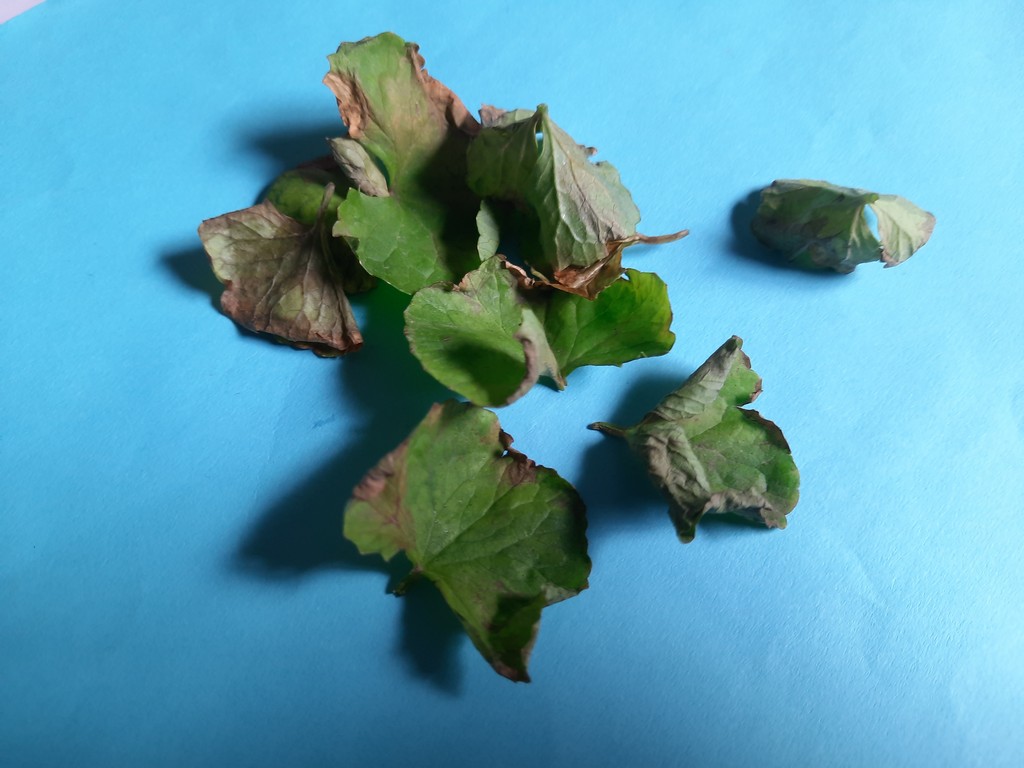
Label: Unhealthy